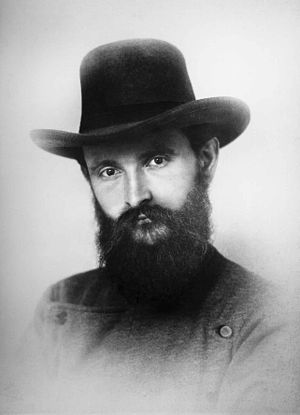
Robert Bosch
Robert Bosch var en tysk industrimand og filantrop.